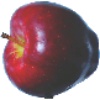
Label: Apple Red Delicious 1